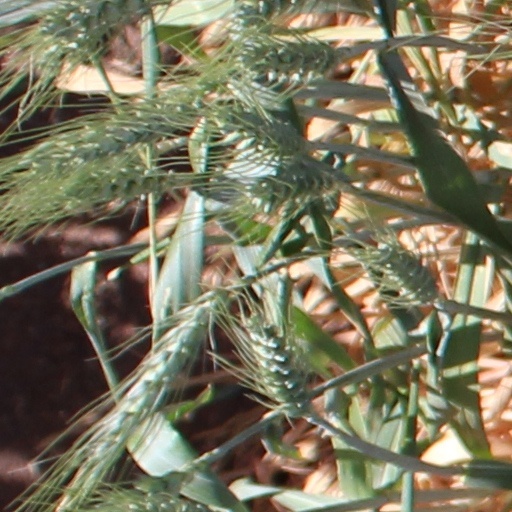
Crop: wheat